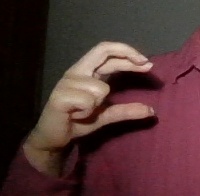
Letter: thal